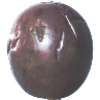
Label: passion_fruit